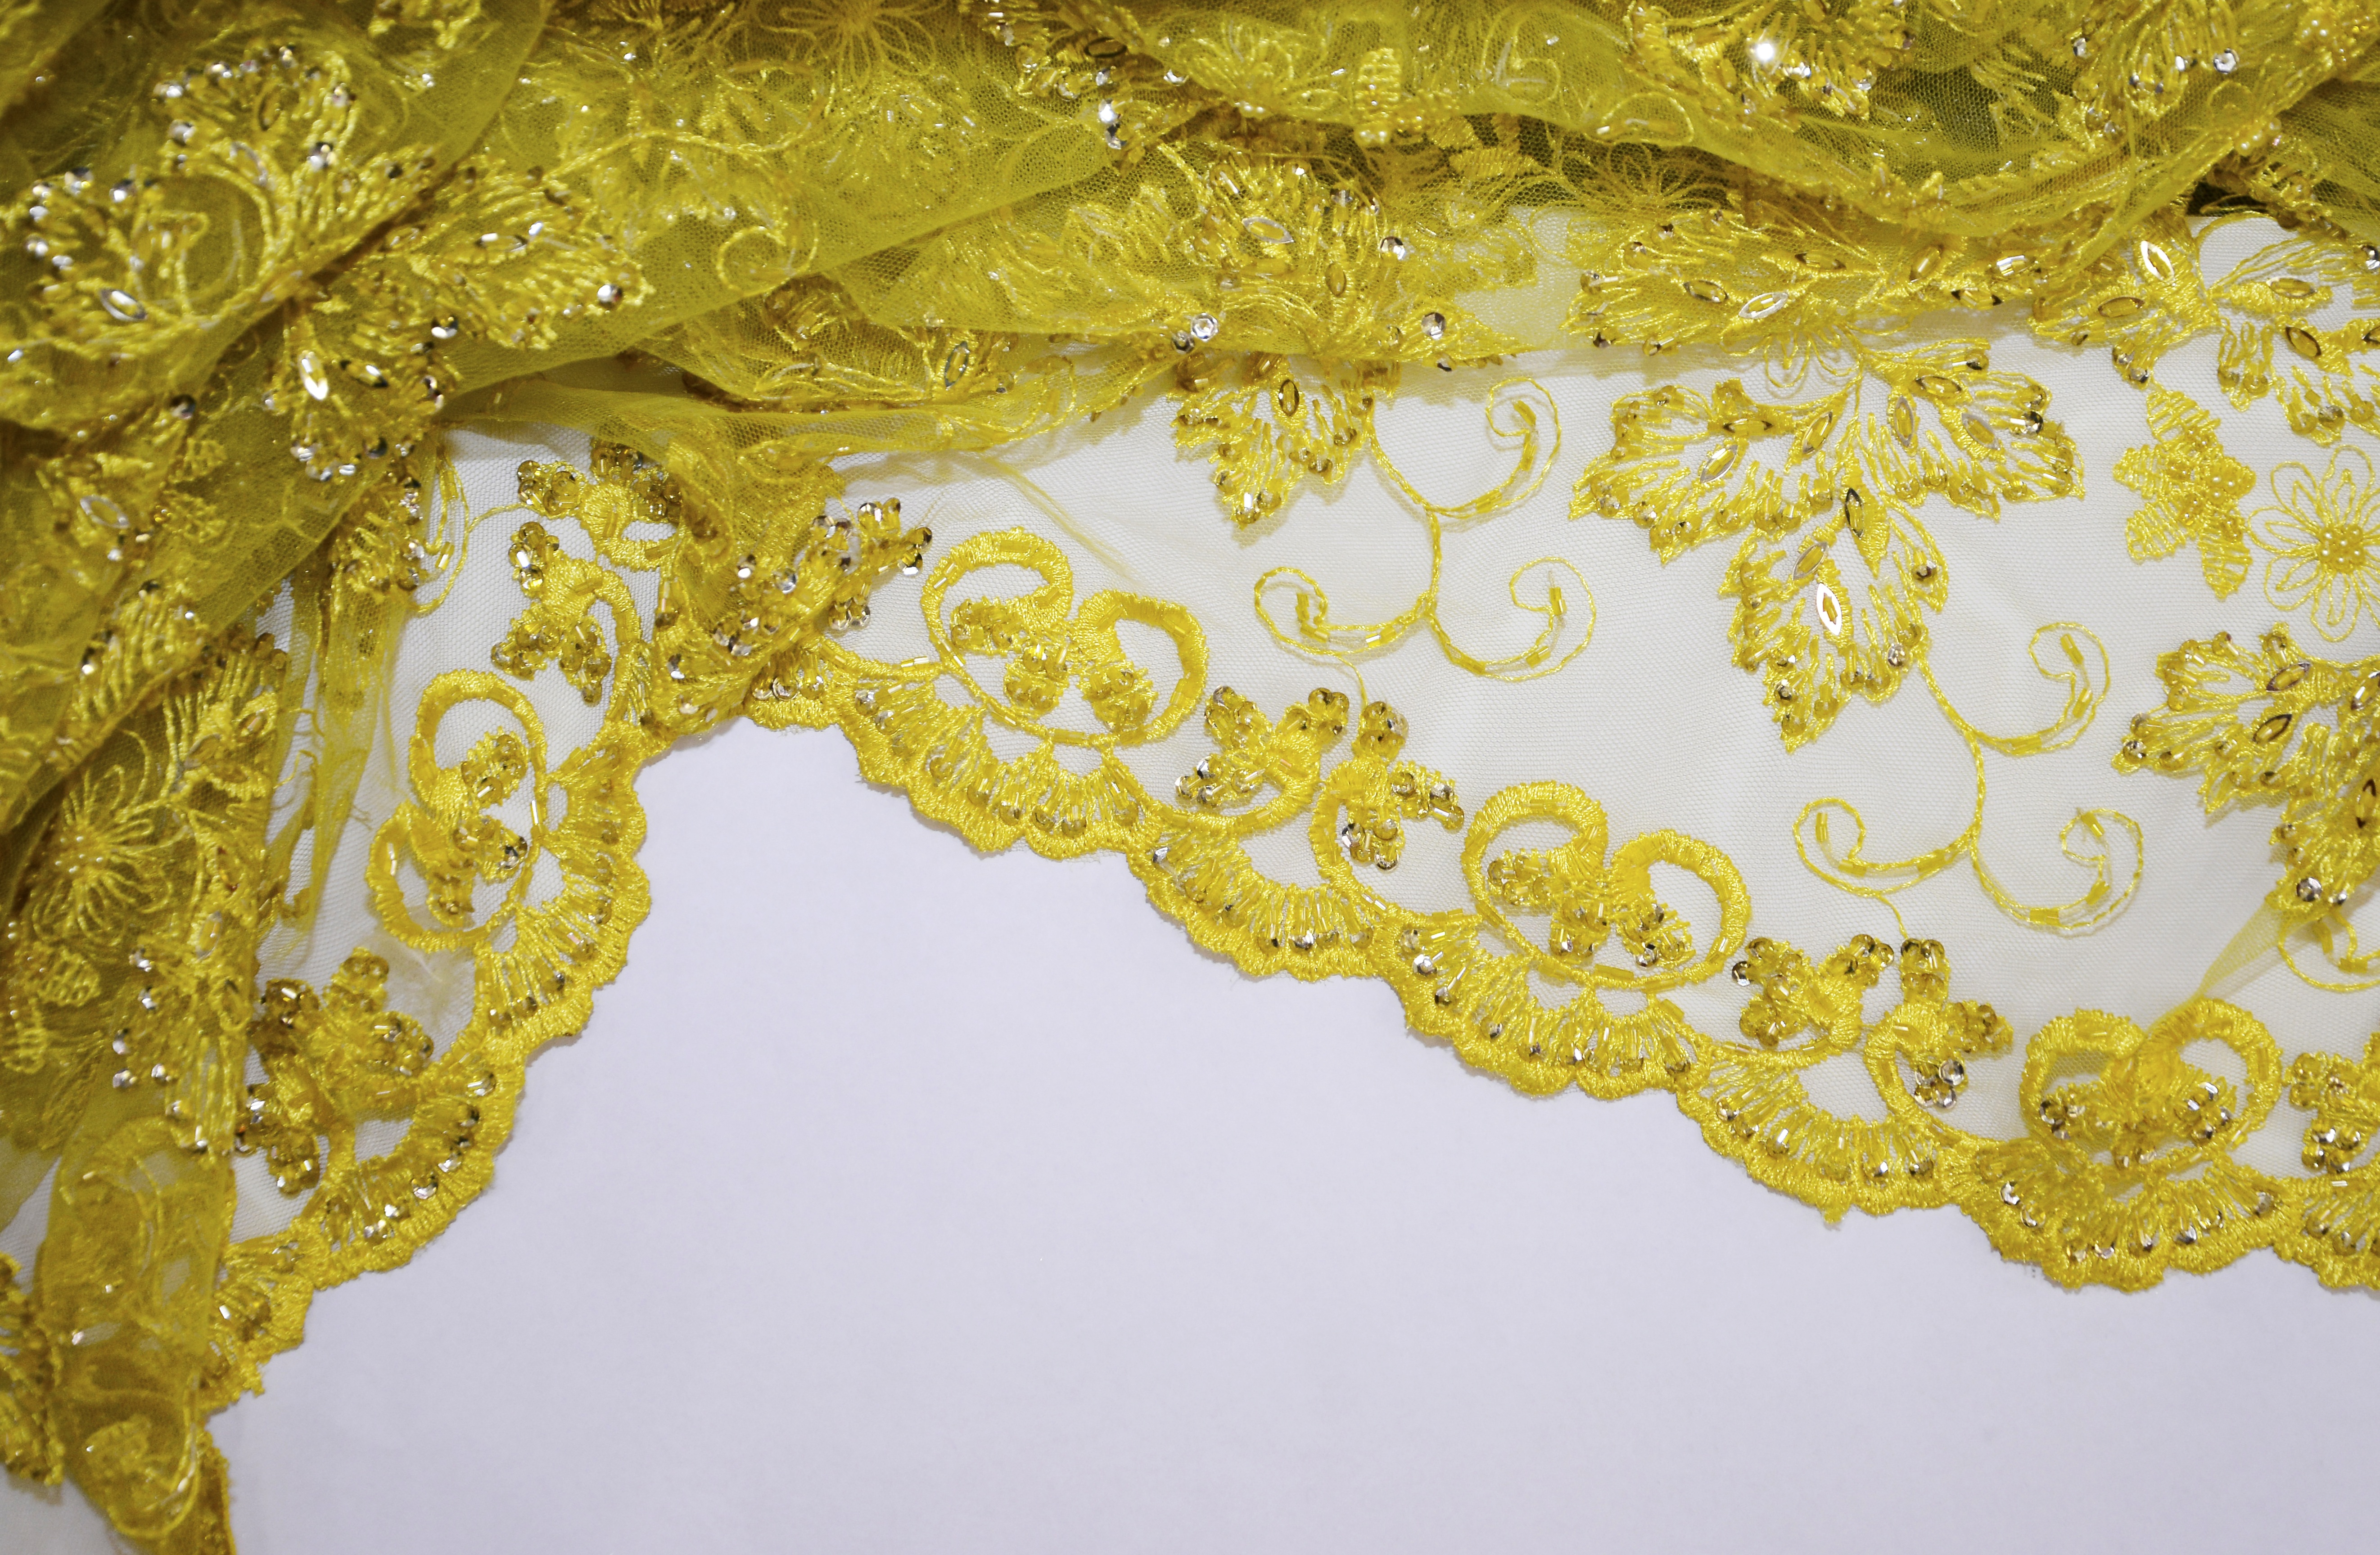
flower, pattern, lace, clothing, yellow, material, jewellery, textile, art, gold, design, income, tissue, fashion accessory